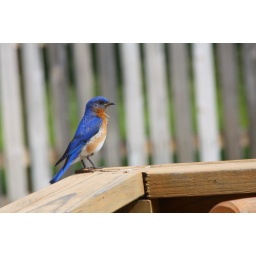
This pretty blue bird was following his mate around my yard this morning.